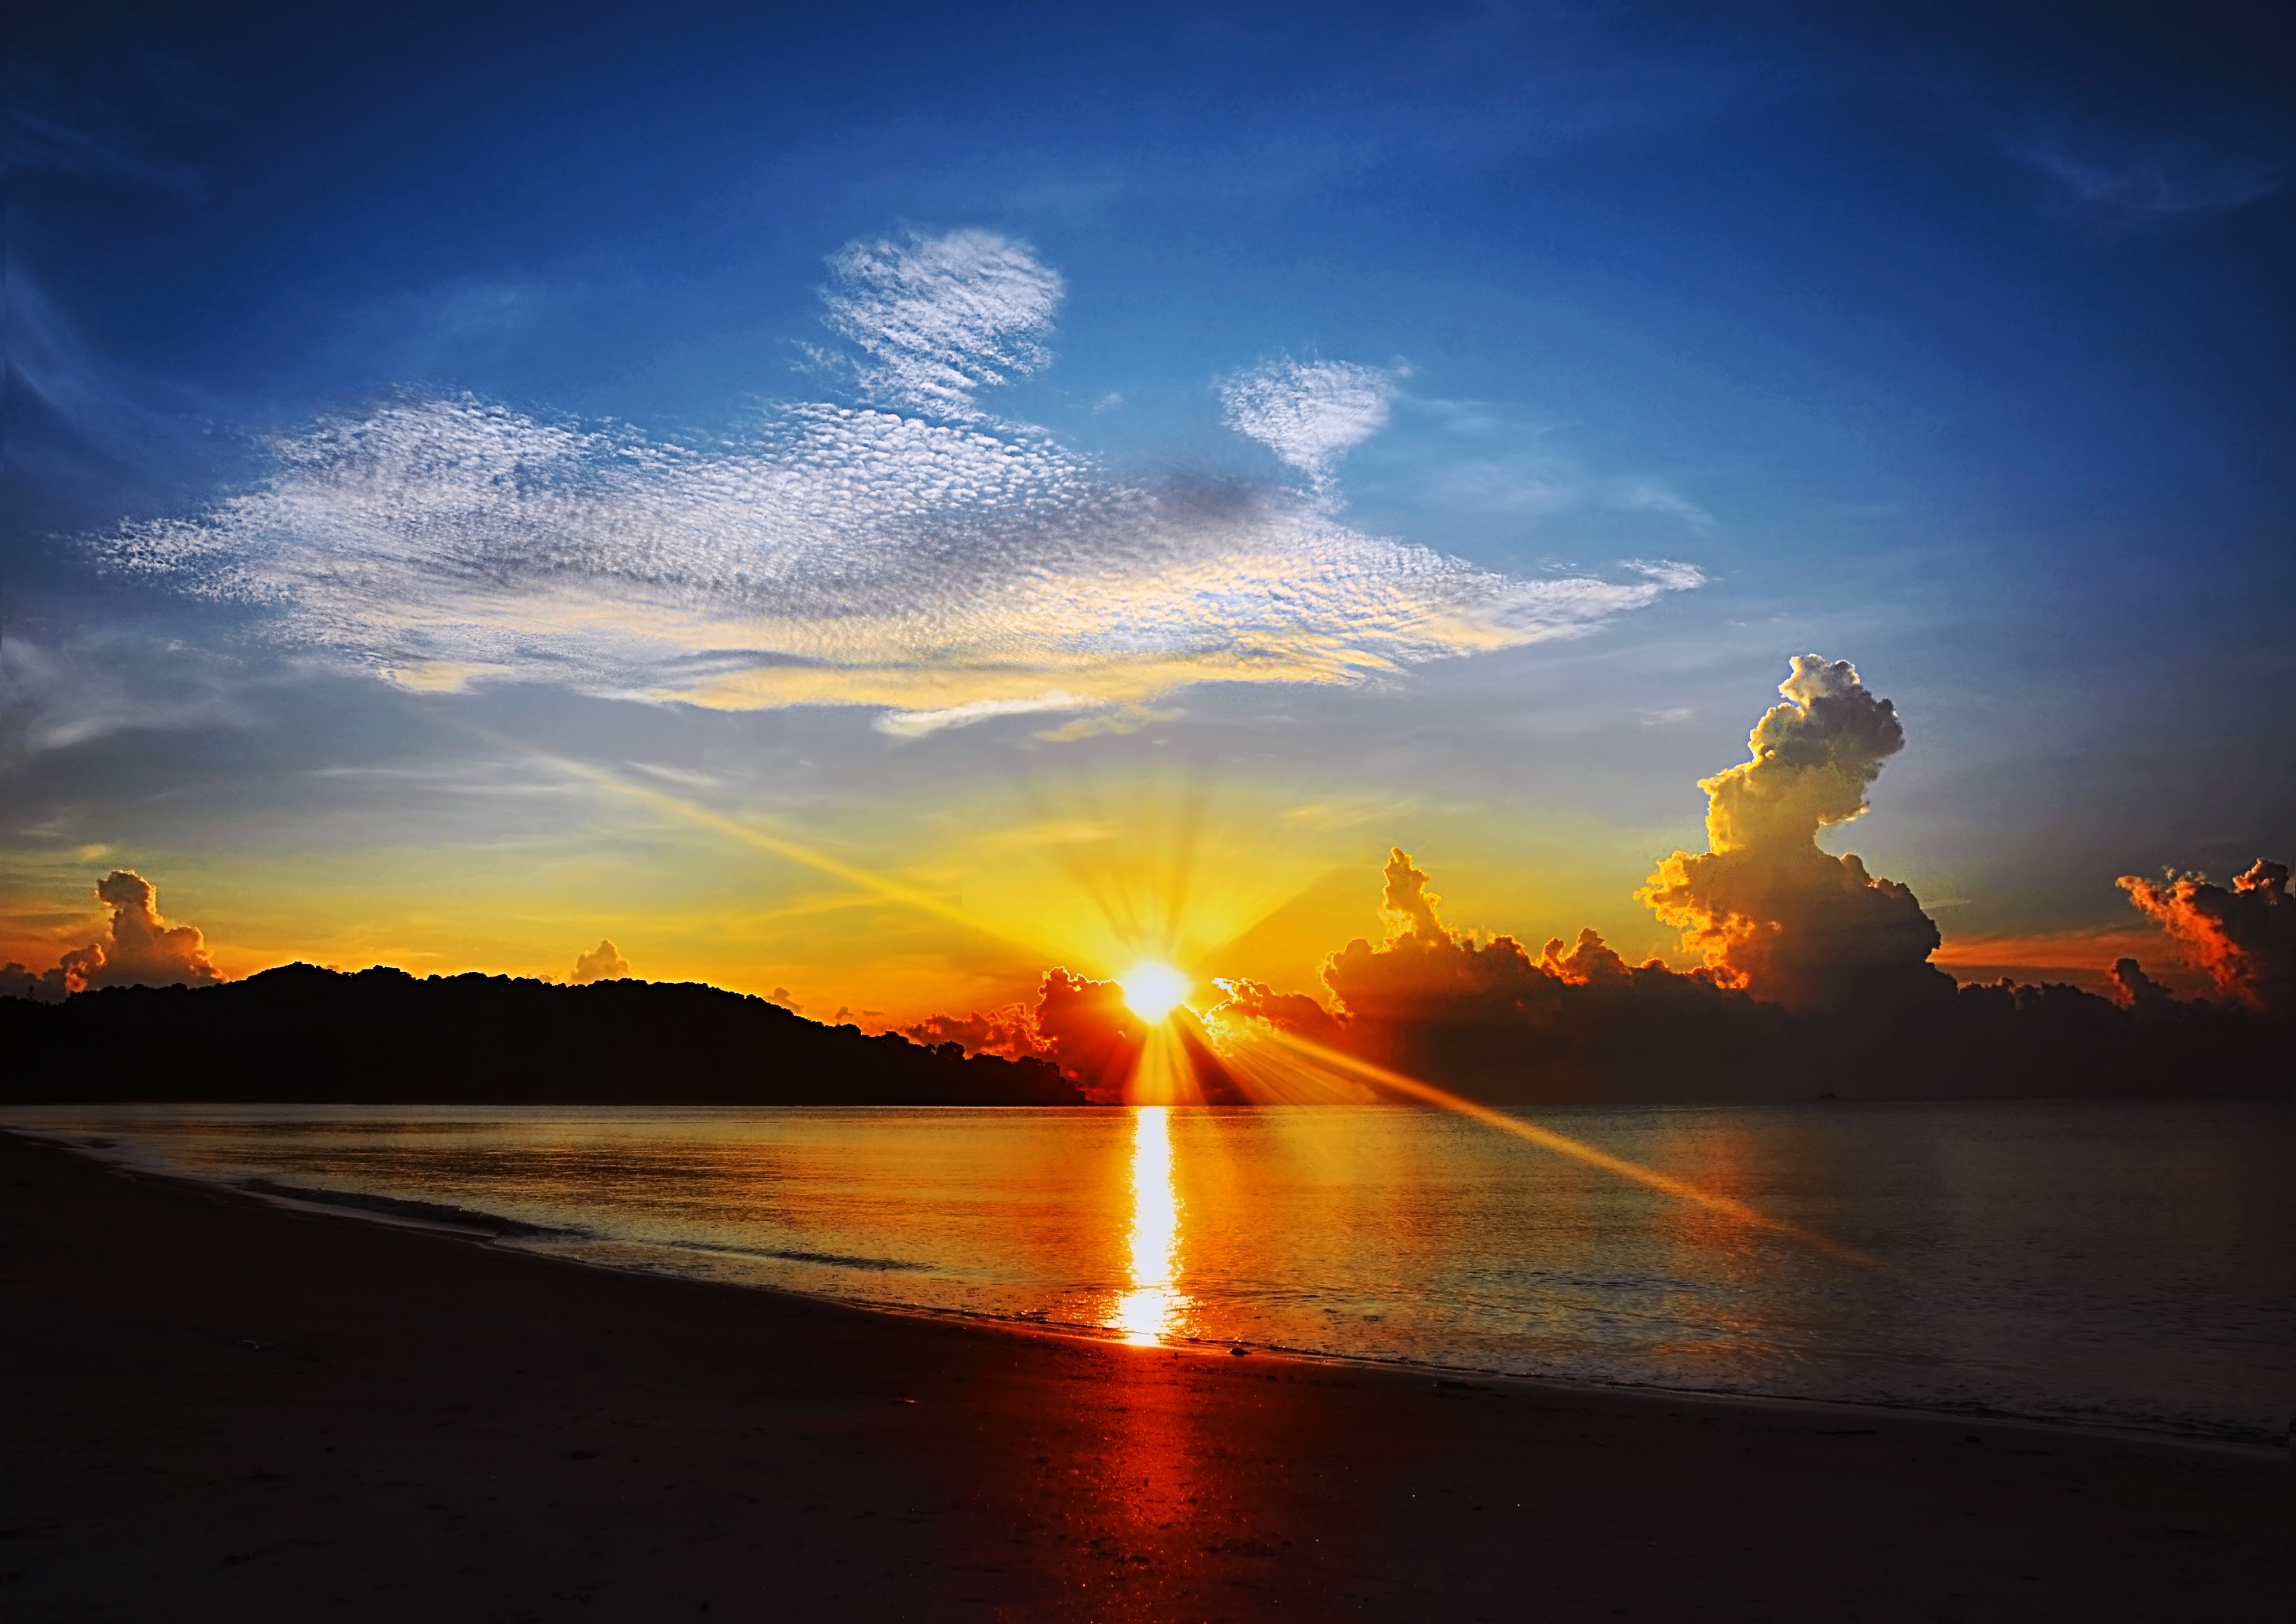
beach, landscape, sea, coast, water, nature, sand, ocean, horizon, cloud, sky, sun, sunrise, sunset, sunlight, morning, shore, wave, dawn, atmosphere, summer, vacation, travel, dusk, evening, reflection, tropical, blue, clouds, afterglow, beach sunset, sunset beach